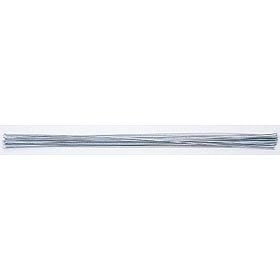
手芸ワイヤー 『小束ワイヤー・ハダカ線 #20』 朝日ワイヤープロダクツ
フラワーアレンジメントの必需品、お花の表情や型造りを豊かにするワイヤーです。 サイズ：L36cm 40本入り 素材：鉄 日本製 湿気を多量に含んでいる場所では錆びることがあります。 ワイヤーの先端で怪我をすることがありますのでご注意下さい。
Brand: YUZAWAYA
Category: Arts & Entertainment > Hobbies & Creative Arts > Arts & Crafts > Art & Crafting Materials > Crafting Wire > Floral Wire